Anna Garlin Spencer

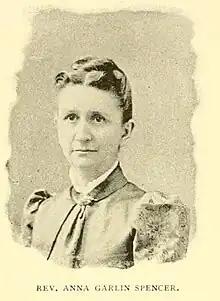
Rev. Anna Garlin Spencer (1894)

Anna Garlin Spencer (April 17, 1851 – 12 February 1931) was an American educator, feminist, and Unitarian minister. Born in Attleboro, MA, she married the Rev. William H. Spencer in 1878. She was a leader in the women's suffrage and peace movements. In 1891 she became the first woman ordained as a minister in the state of Rhode Island. In Providence she was commissioned to develop the Religious Society of Bell Street Chapel which was to be devoted to the religious outlook of James Eddy. She compiled Eddy's views into a Bond of Union to which members of the new society would subscribe. She was later associated with the New York Society for Ethical Culture (1903–1909) and the New York School of Philanthropy (1903–1913).In 1909, she signed on to the call to found the National Association for the Advancement of Colored People. Over a long period she was a popular lecturer and wrote on social problems, especially concerning women and family relations. Her writings include "Woman's Share in Social Culture" (1913) and "The Family and Its Members" (1922).